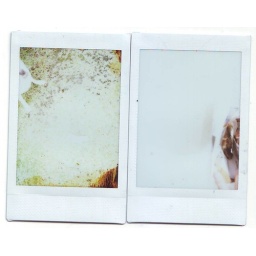
dead newborn kittens - another slanderous tactic against the dog by the ninja cats